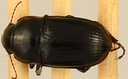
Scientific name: Euryderus grossus
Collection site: Central Plains Experimental Range NEON (CPER), plot CPER_003